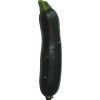
Label: dark_zucchini